Ontario Highway 8

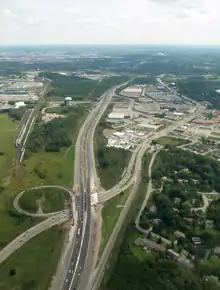
An aerial view of a freeway interchange

Initially Highway8 was almost entirely unpaved, except within towns and portions between Stratford and Shakespeare as well as between Kitchener and Hamilton. During the initial few years of the existence of the highway network, which were spent rebuilding culverts, bridges, and ditches, paving took a low priority. The first sections of Highway8 paved by the DPHO were in 1922 between Hamilton and Stoney Creek, as well as between Sebringville and Stratford.